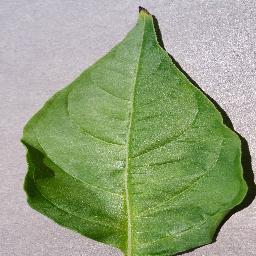
Label: Pepper,_bell___healthy